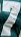
Number: 7